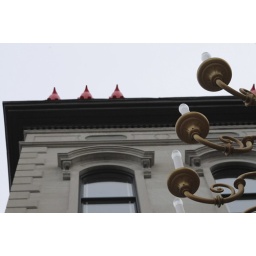
on top of hotel roof on main street in Louisville, KY